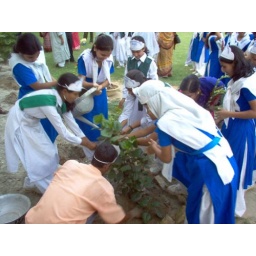
In celebration of Global Youth Service Day and Earth Day 2006, Bangladeshi youth volunteers plant trees in their communities.